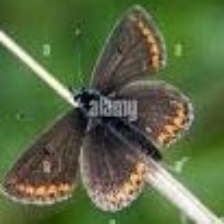
Species: BROWN ARGUS
Butterfly family (ImageNet category): lycaenid_butterfly